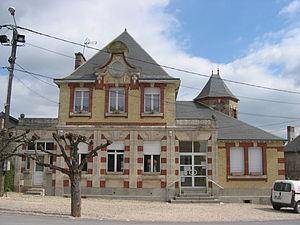
Mairie de Banogne Banogne-Recouvrance Ardennes France
Banogne-Recouvrance est une commune française située dans le département des Ardennes, en région Grand Est.